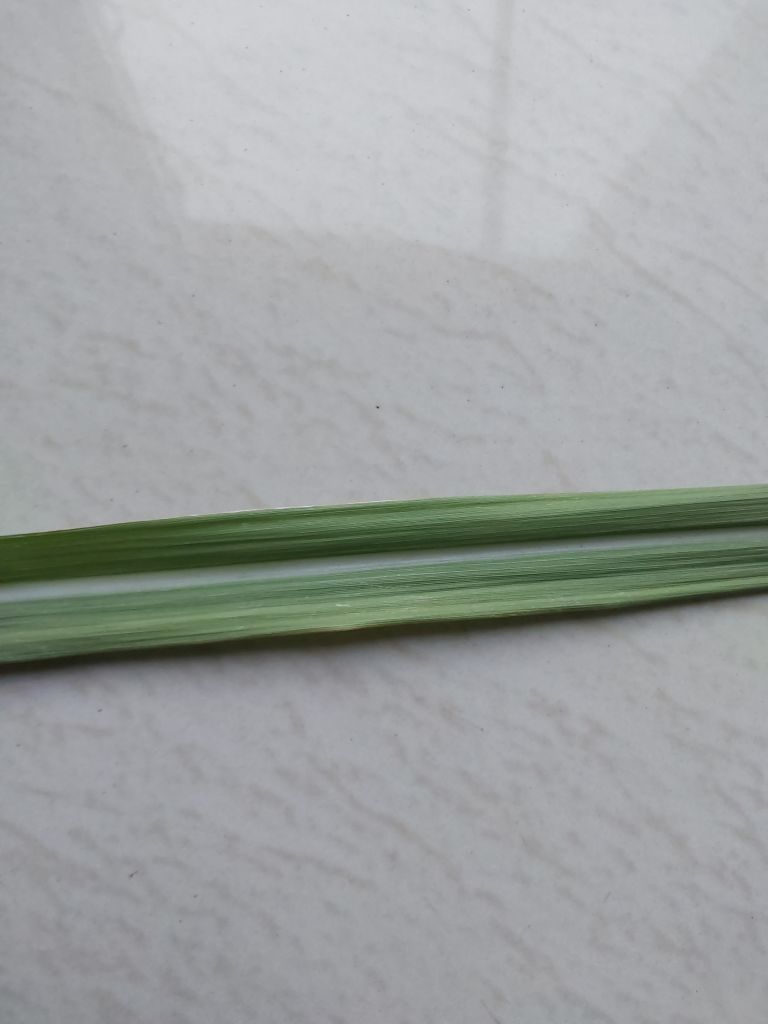
Label: Viral Disease